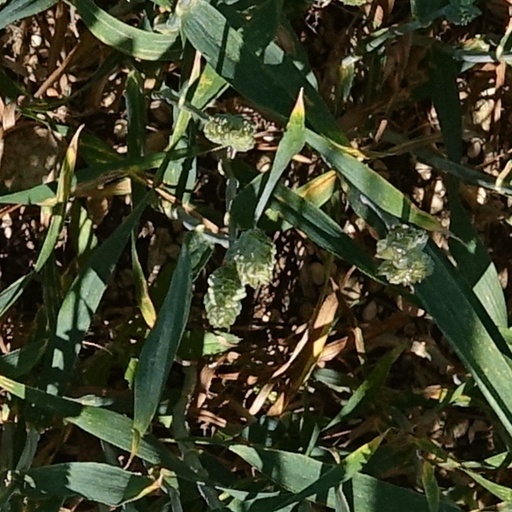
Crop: wheat